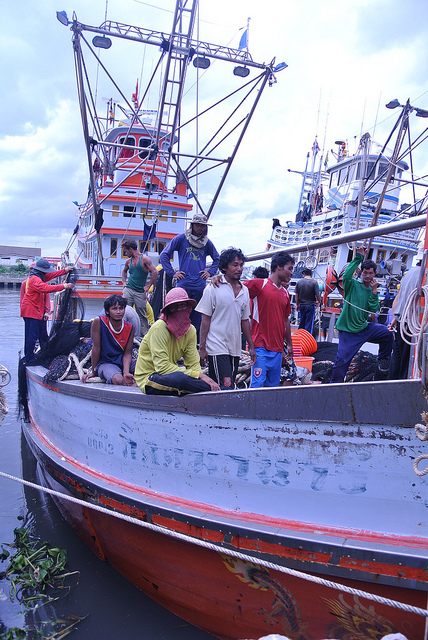
A boat filled with lots of passengers and gear.

A bunch of people on a very nice looking boat .

Several people sitting on a boat in the water near other boats.

a group of people sitting on a red and white boat

a boat filled with people waiting on it